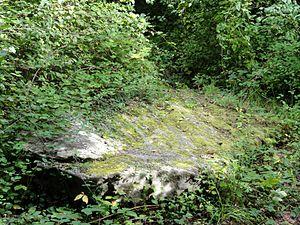
Jouy-le-Moutier est une commune française située dans le département du Val-d'Oise, en région Île-de-France.
Cette liste recense les monuments historiques du département du Val-d'Oise, en France.
La Grande Pierre de Jouy, est un menhir situé sur la commune de Jouy-le-Moutier dans le département du Val-d'Oise.